Answer in natural language. Considering the relative positions, is green decagon houseplant (marked C) above or below floating black countertop island (marked A)? Choose between the following options: below or above
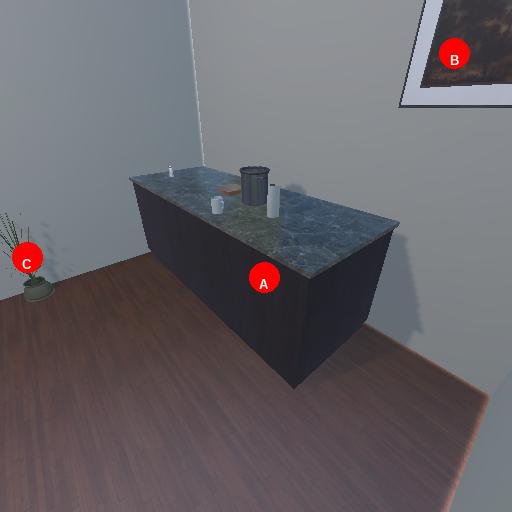
<answer>below</answer>